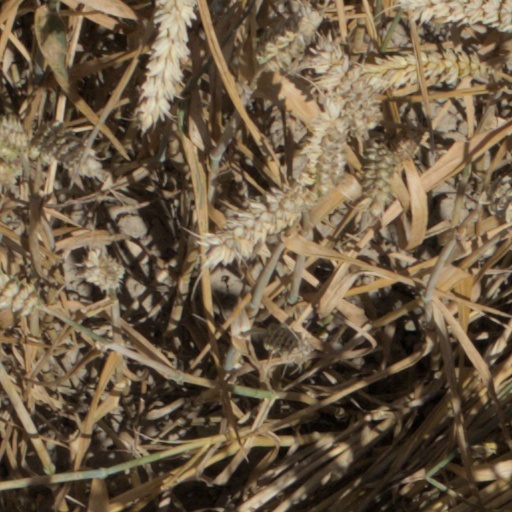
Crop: wheat